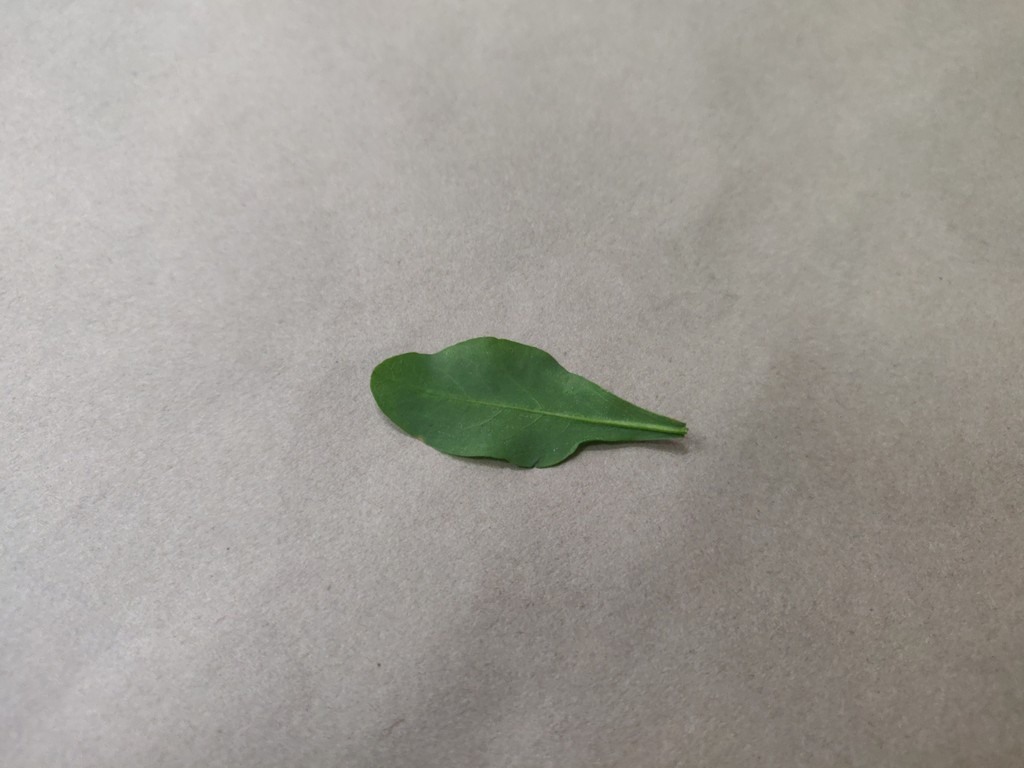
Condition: Healthy
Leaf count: single
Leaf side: back